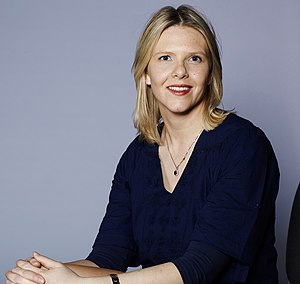
Sylvi Listhaug
Sylvi Listhaug er en norsk politiker fra Fremskrittspartiet. Fra 16. december 2015 til 19. marts 2018 var hun indvandrings- og integrationsminister i Justis- og beredskapsdepartementet, og var fra 2013 landbrugs- og fødevareminister i Erna Solbergs regering.